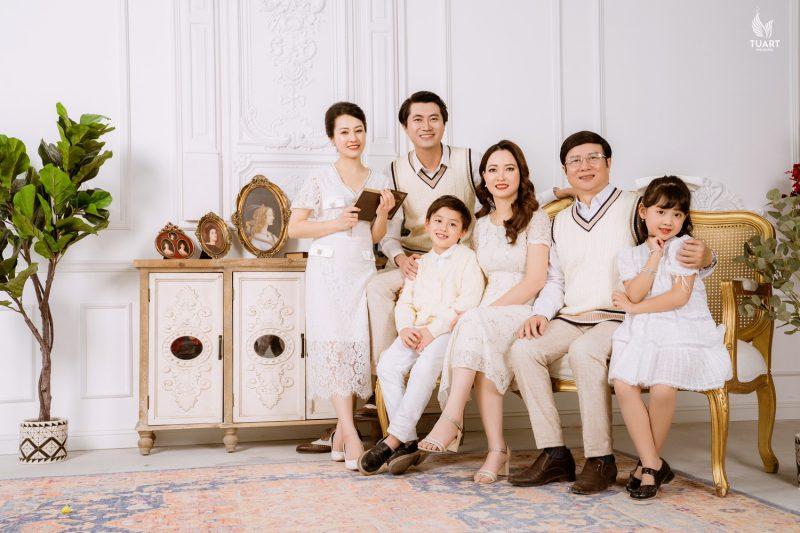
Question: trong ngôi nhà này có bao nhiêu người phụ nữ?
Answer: trong ngôi nhà này có hai người phụ nữ